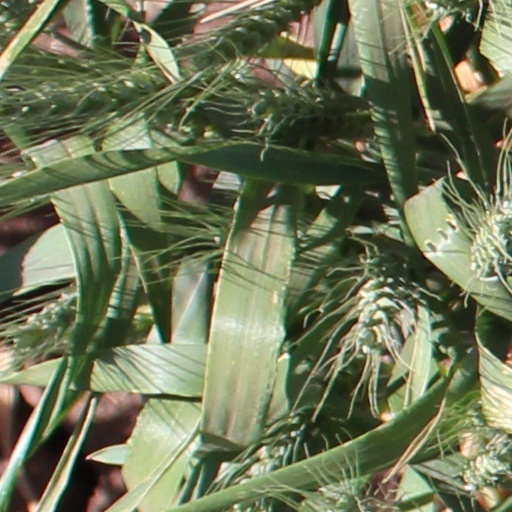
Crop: wheat